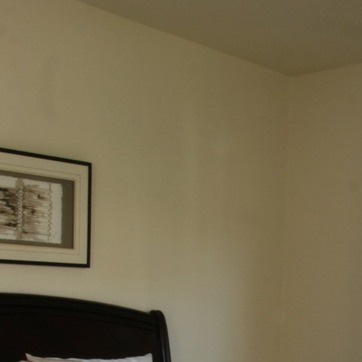
Material: painted